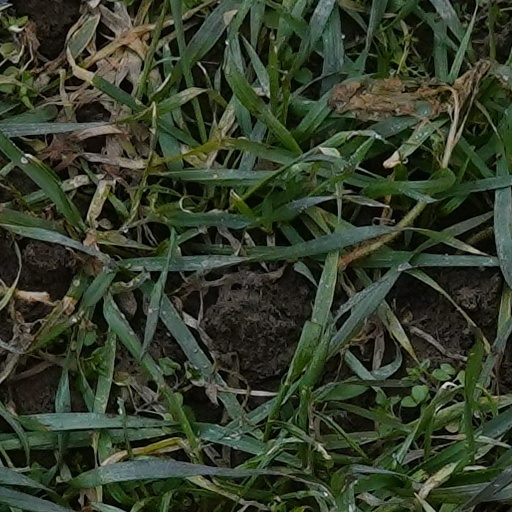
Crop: wheat